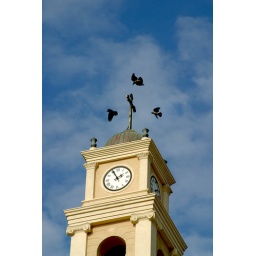
A clock tower in Yaffo